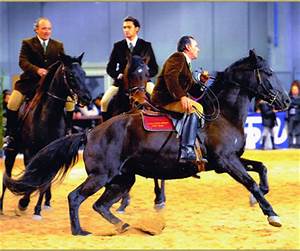
Label: cavallo